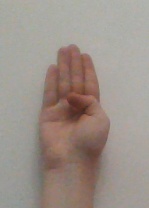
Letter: kaaf